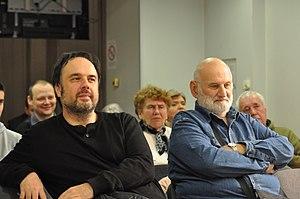
Zoran Simjanović est un compositeur serbe, principalement de musique de film.